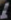
Number: 7